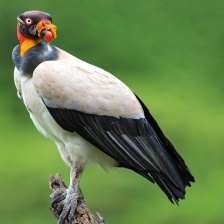
Species: KING VULTURE
Scientific name: SARCORAMPHUS PAPA
ImageNet parent category: vulture